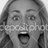
Emotion: surprise